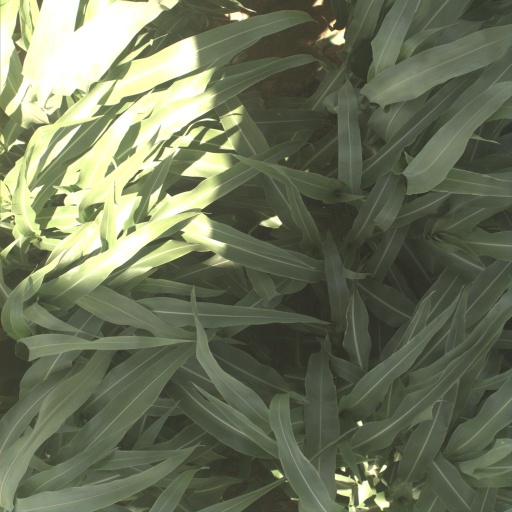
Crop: sorghum